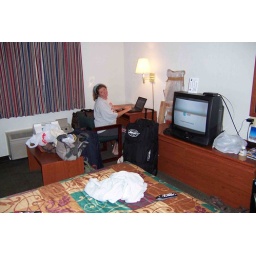
Jayne works on her computer in our Super 8 hotel room at the end of our road trip. August 2009.